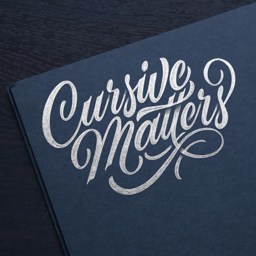
digital art selected for the #